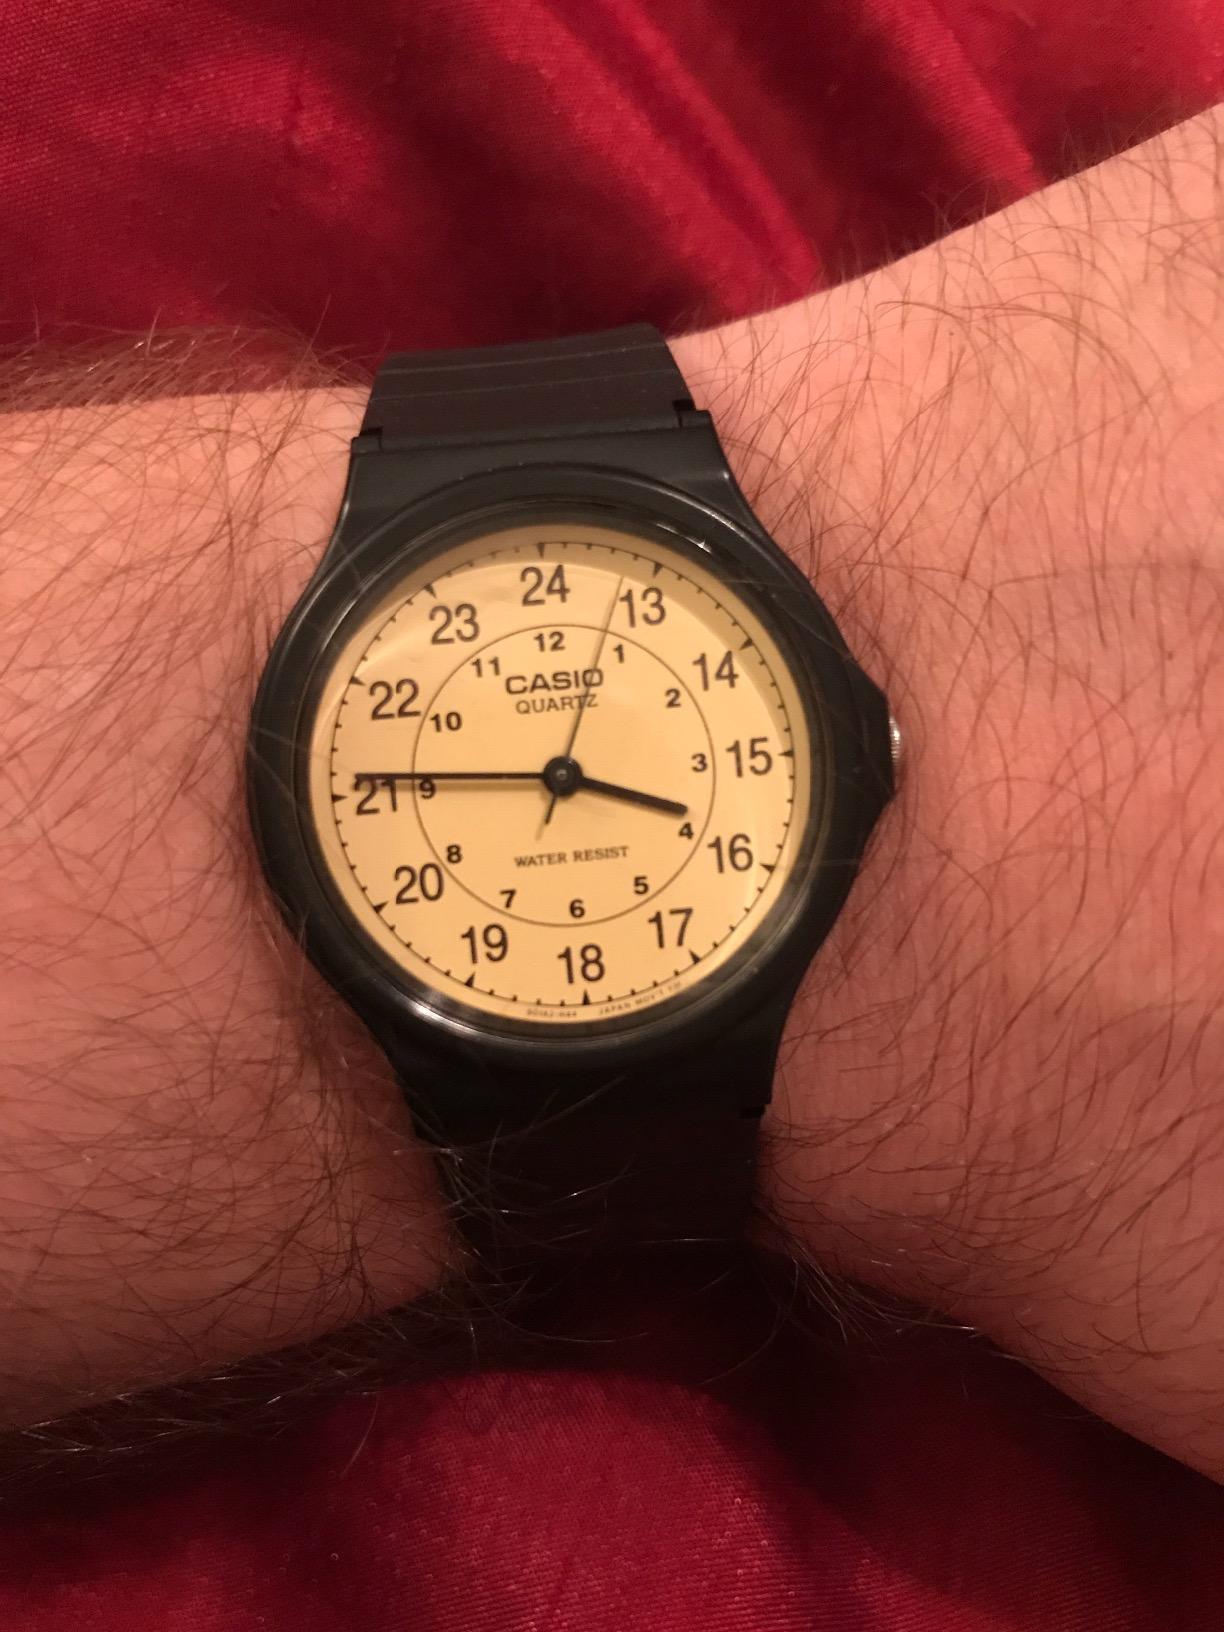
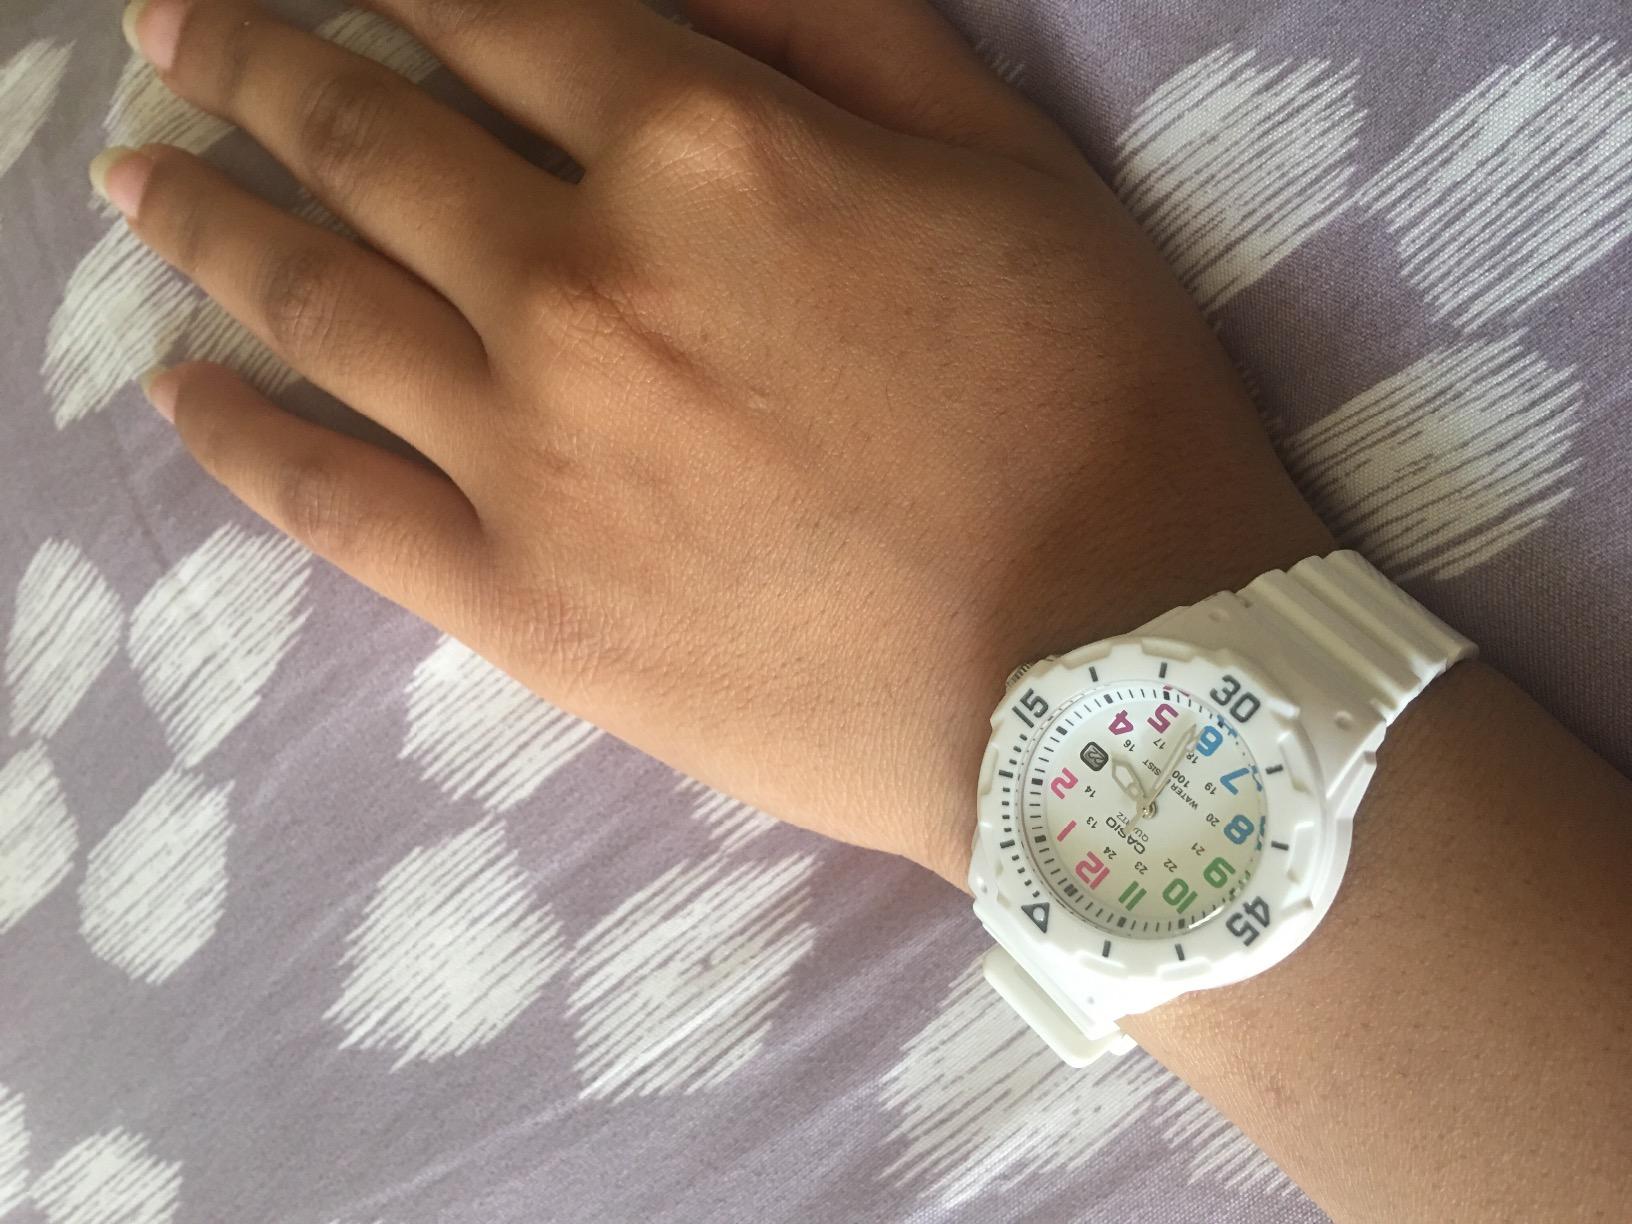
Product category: accessories_watch
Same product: no